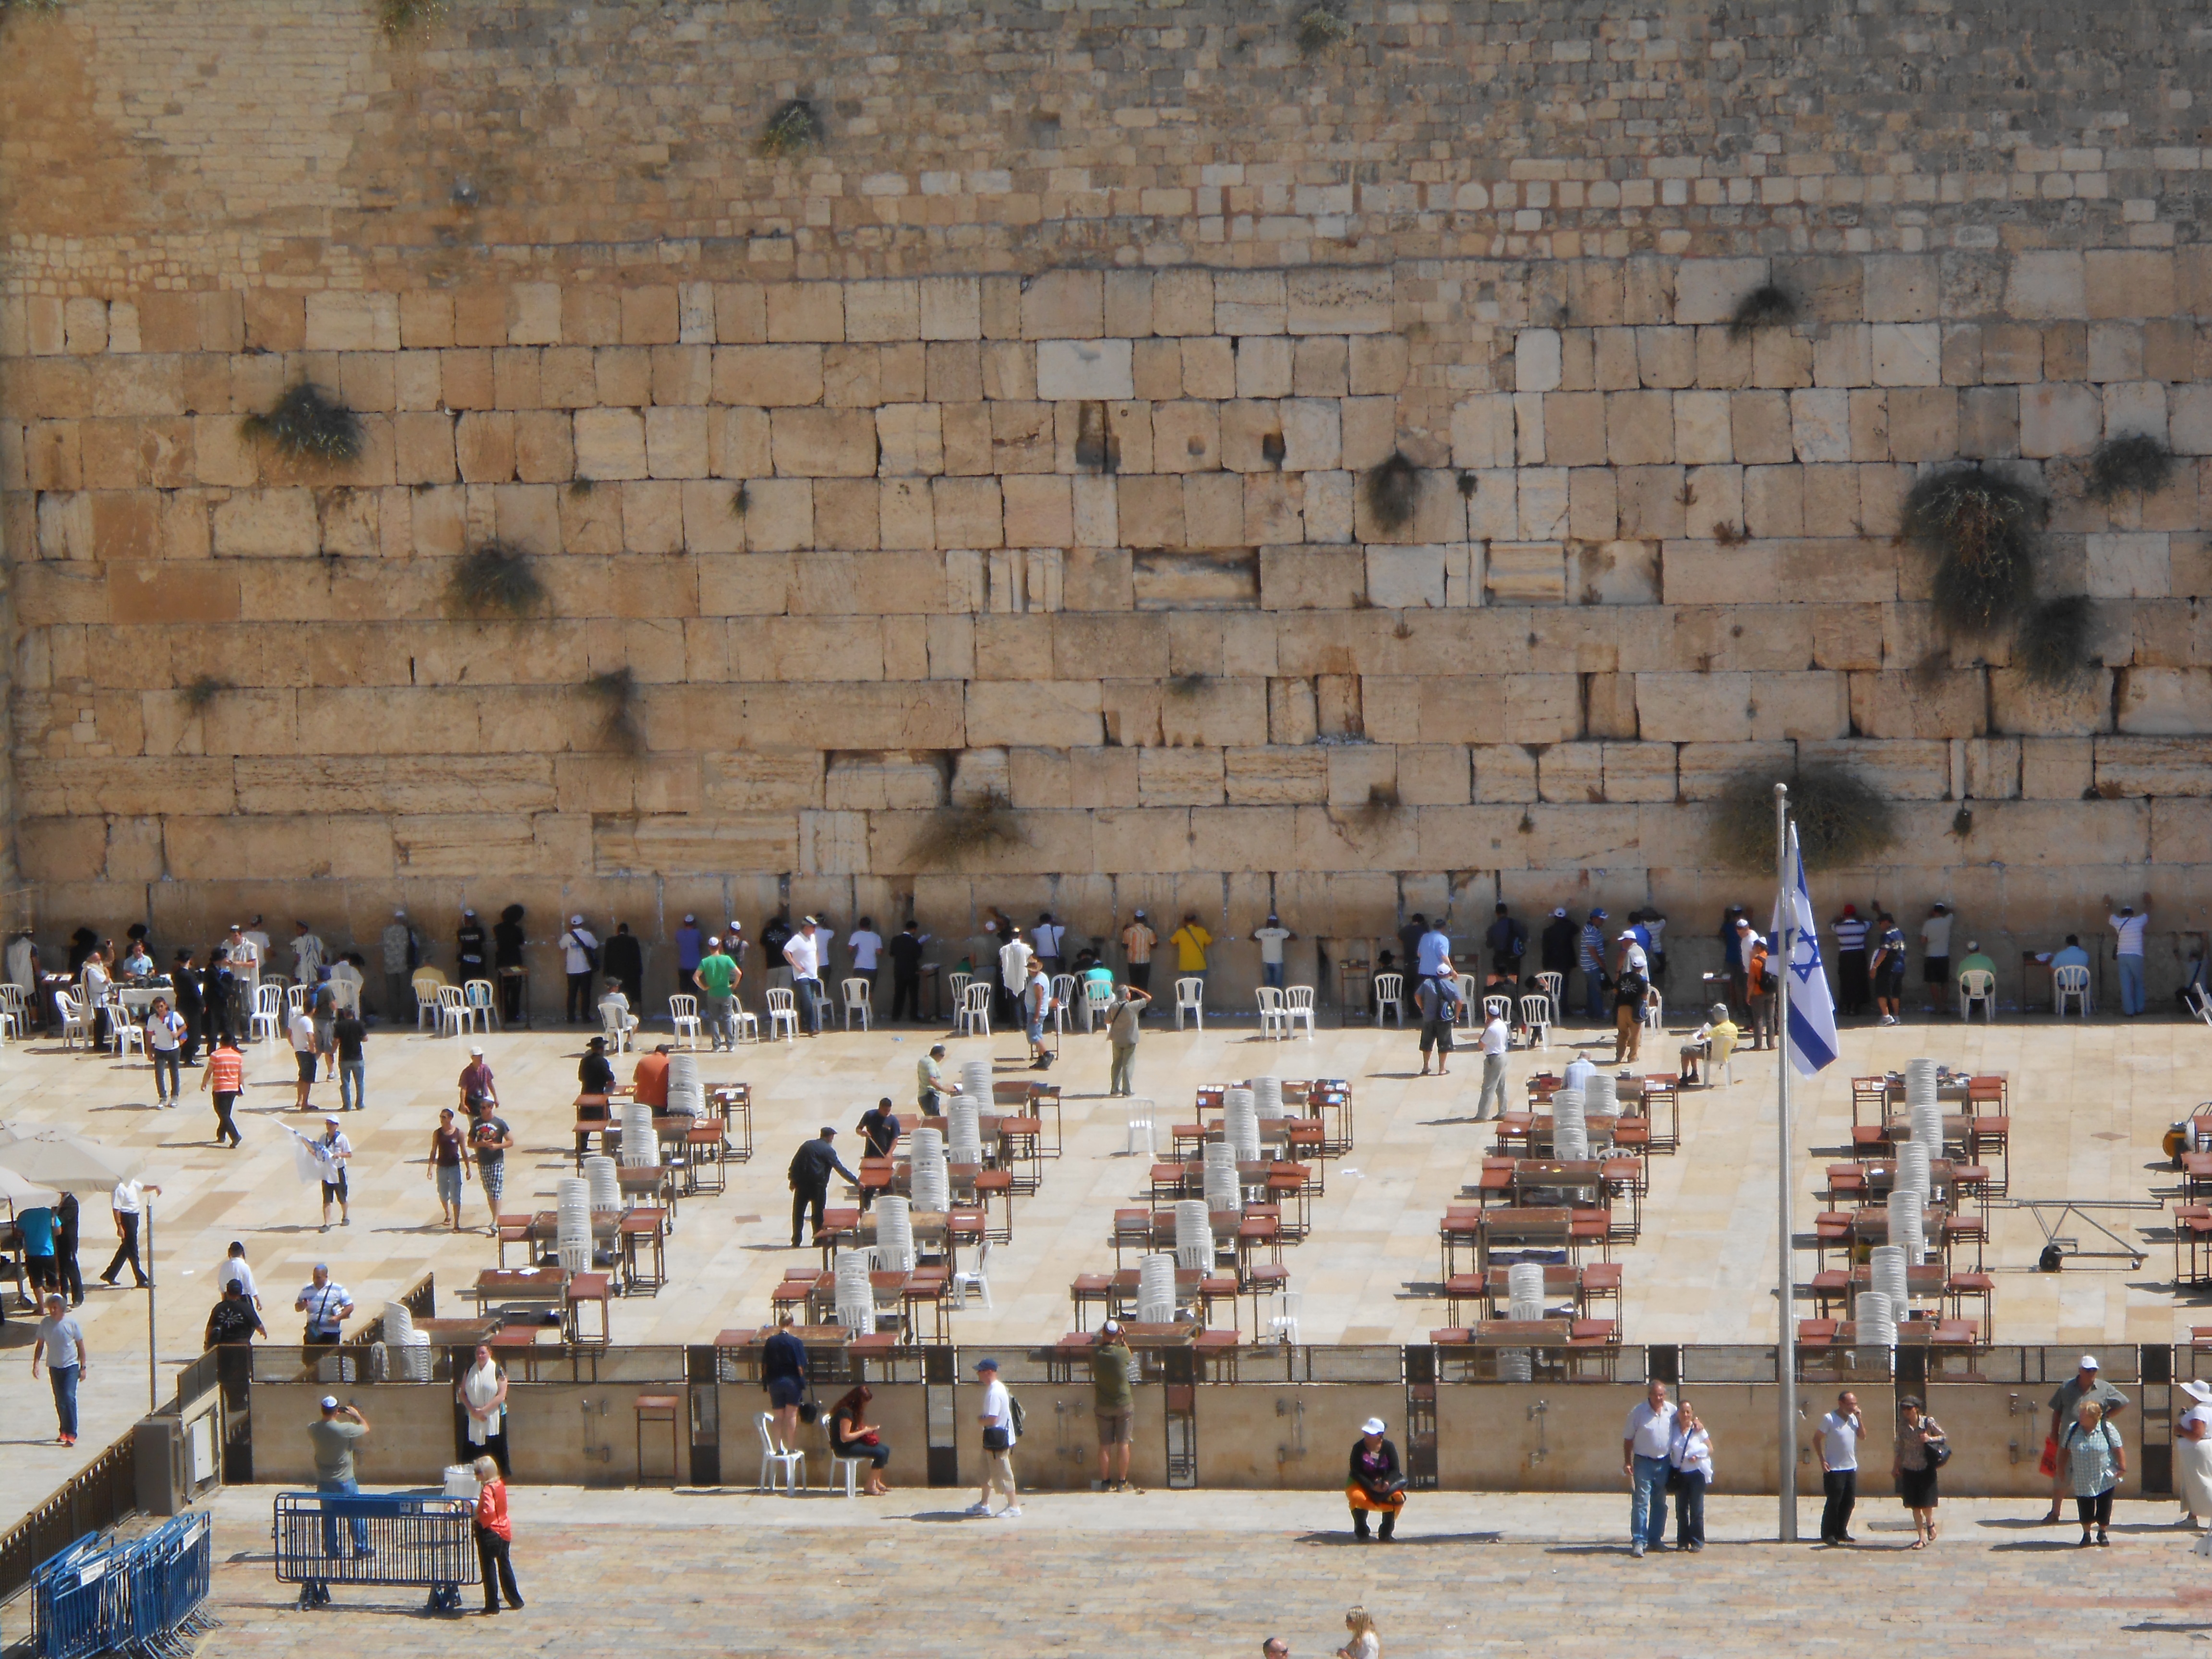
structure, arena, temple, history, town square, jerusalem, israel, ancient history, western wall, sport venue